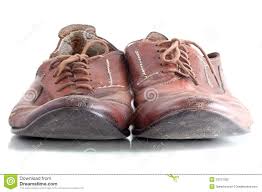
Waste category: shoes